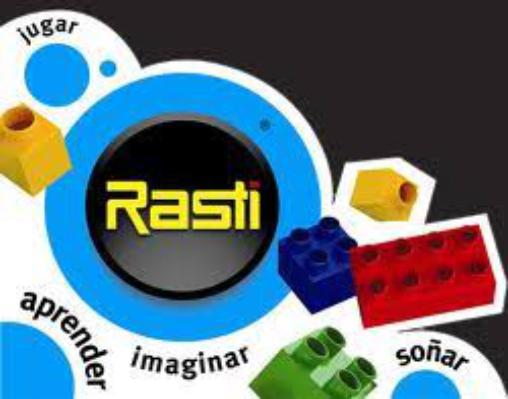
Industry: Leisure